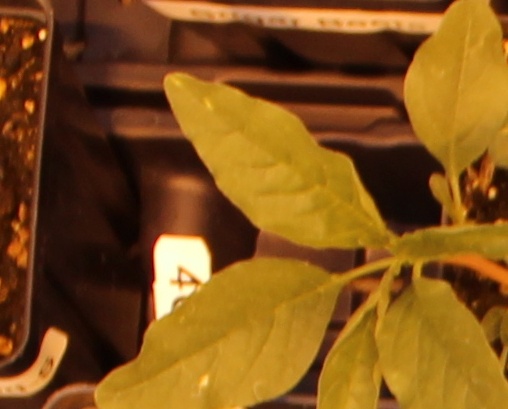
Label: Waterhemp